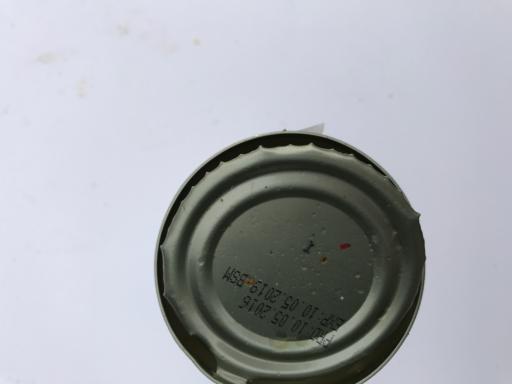
Label: metal